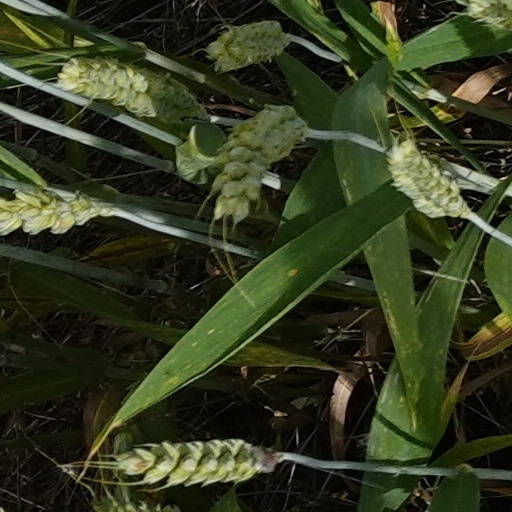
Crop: wheat